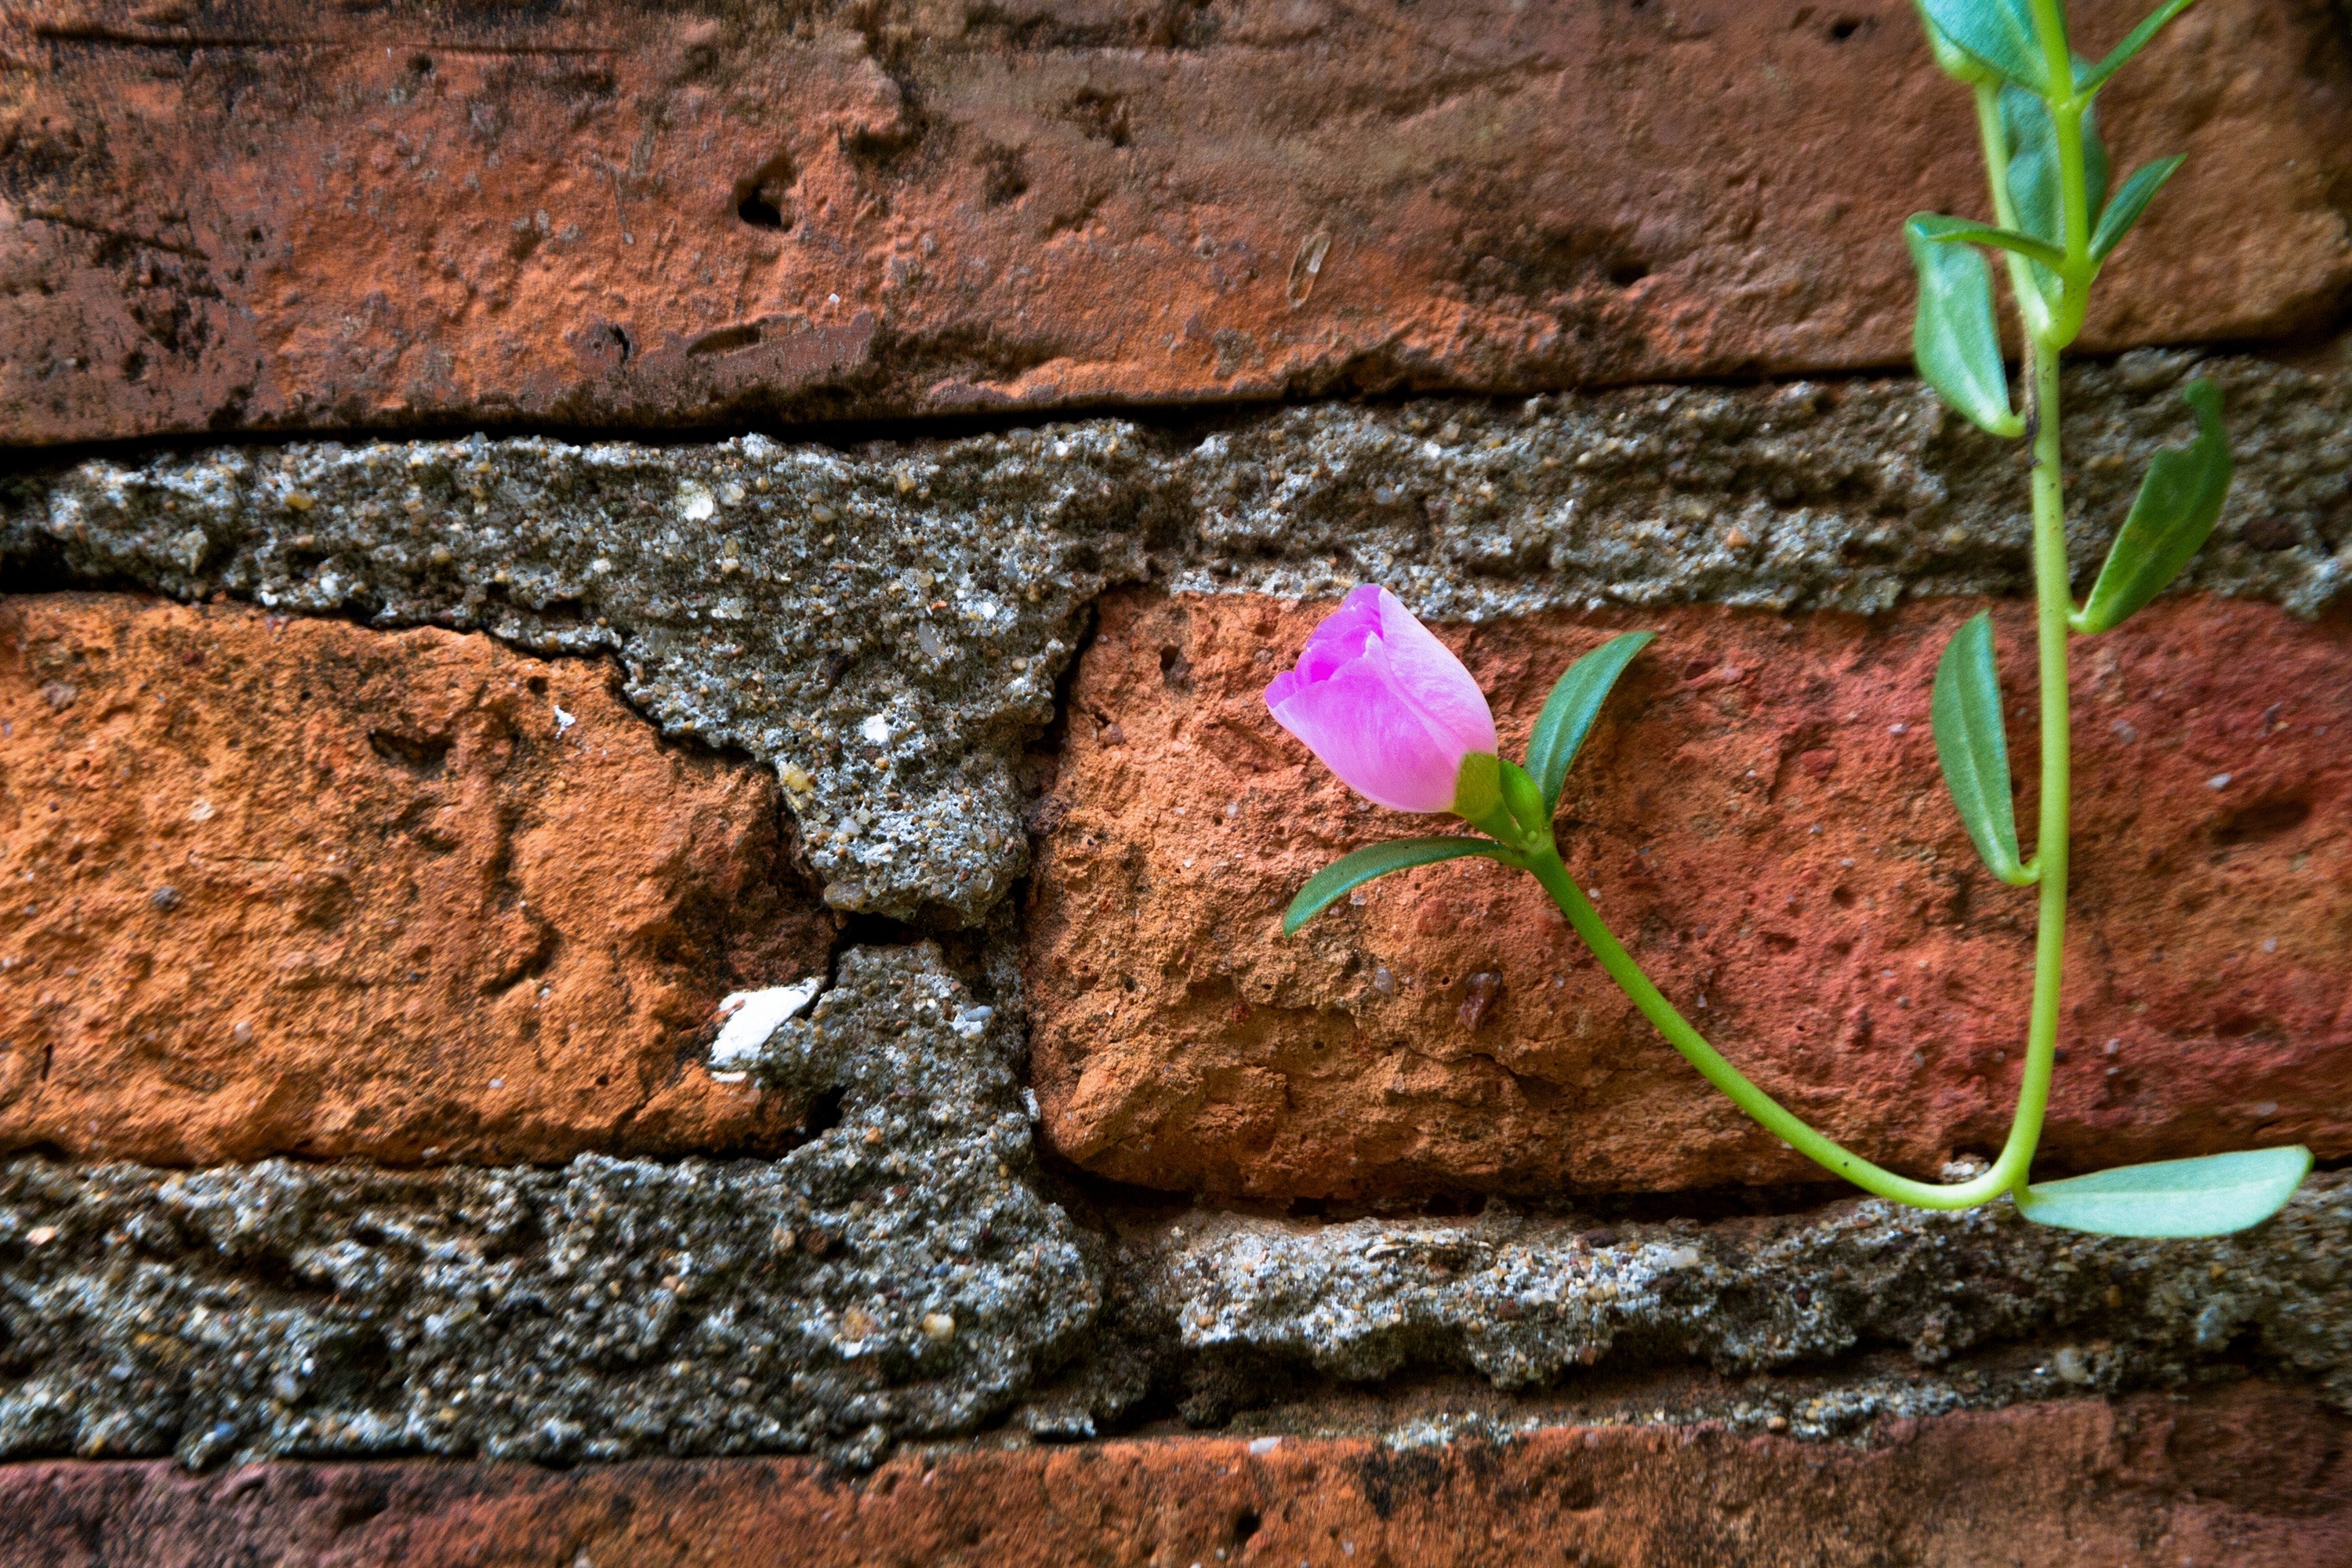
nature, rock, wood, leaf, flower, wall, green, soil, pink, brick, fauna, material, macro photography, the pink flowers, the bricks, the wall